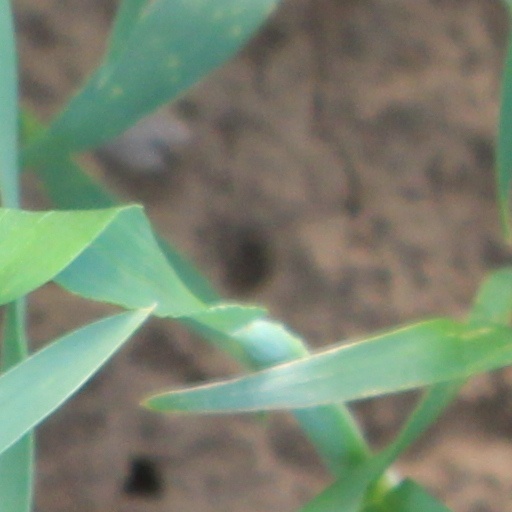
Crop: wheat